Ford LTD Crown Victoria

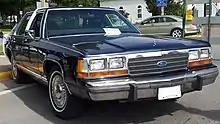
1989 Ford LTD Crown Victoria LX

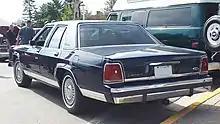
1989 Ford LTD Crown Victoria LX, rear

After nine years in the marketplace, the LTD Crown Victoria underwent a mid-cycle revision for 1988. To (nominally) improve the aerodynamics of the exterior, the front and rear fascias were restyled, rounding the edges of the fenders slightly; while still protruding outward substantially, the bumpers were better integrated within the body. While the roofline and doors were carried over, other changes sought to modernize the design. Coinciding with enlarged taillamps (wrapping into the fenders), the trunklid was changed in shape (with a larger license-plate opening). The grille was lowered in height and widened, integrating the headlamps and turn signal lenses into a single assembly (the Ford Blue Oval emblem was enlarged and centered). The interior underwent a separate revision; the interior received an increase of wood trim (on LX-trim models), redesigned seats with pivoting head restraints on LX models, and a more legible speedometer.